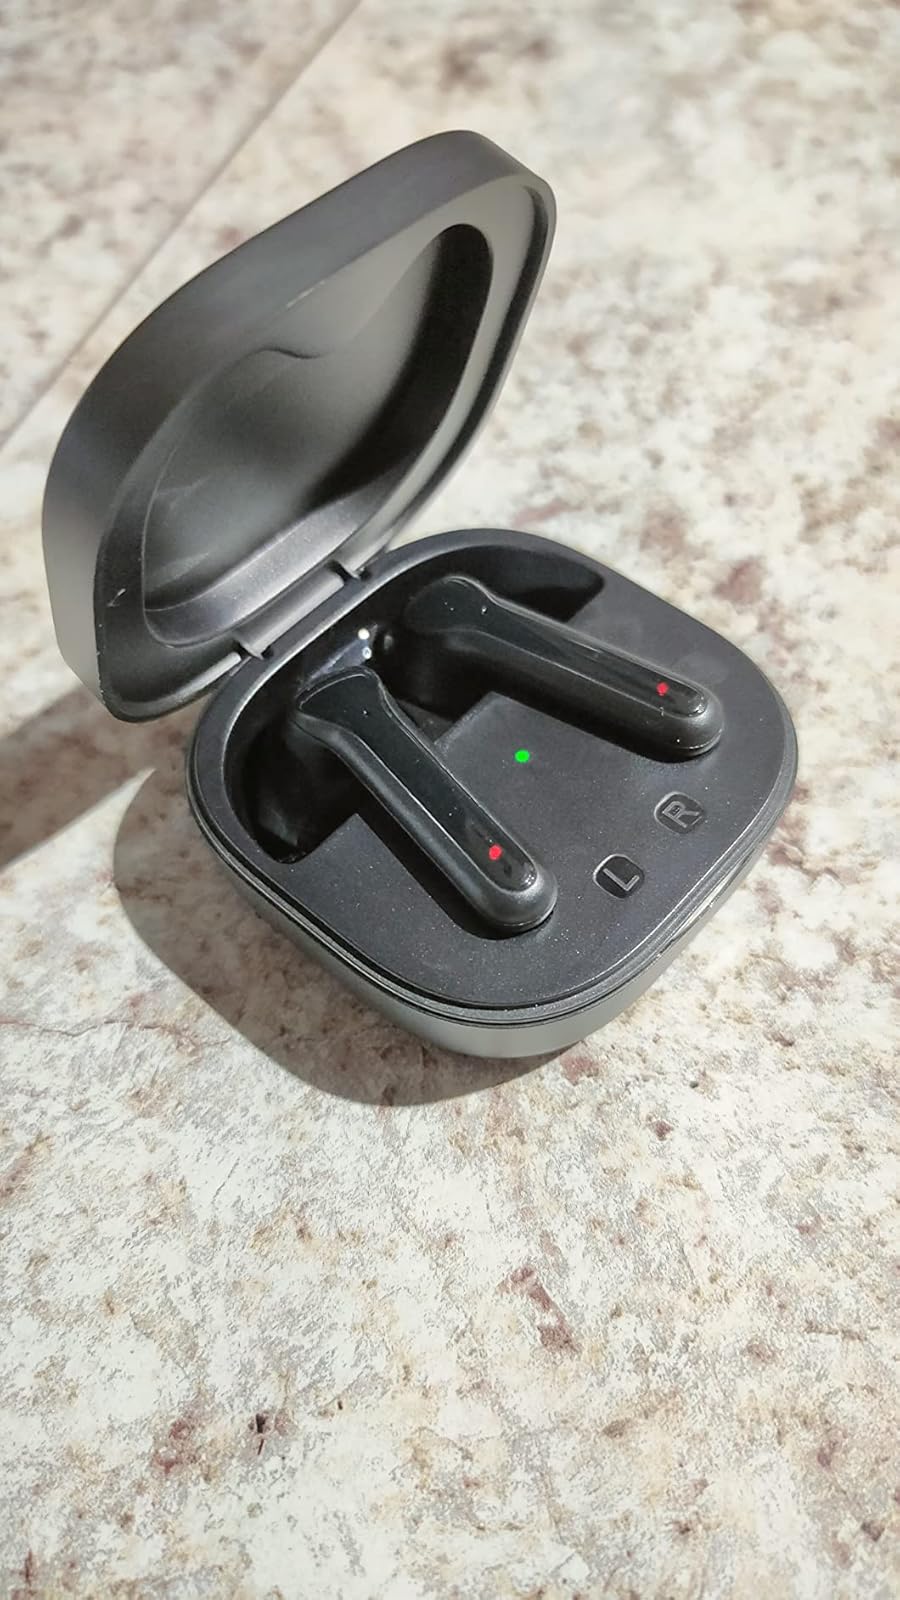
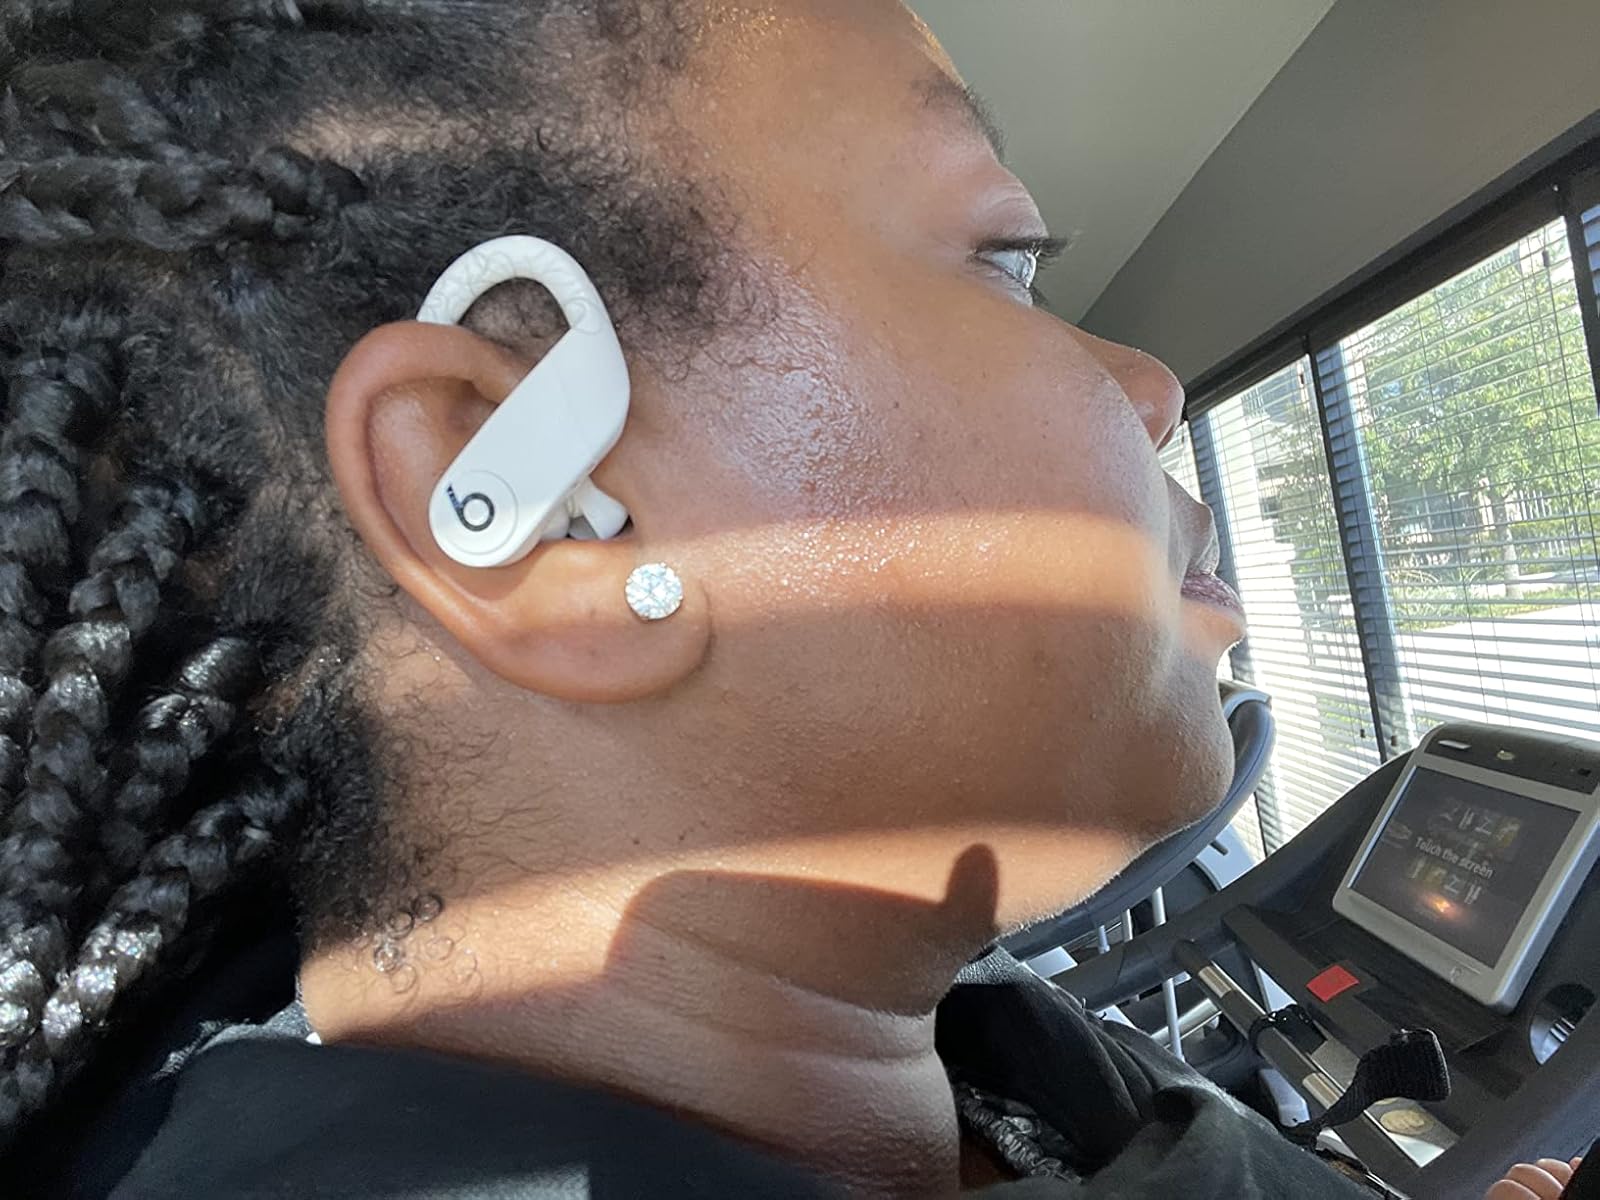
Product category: earbuds
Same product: no